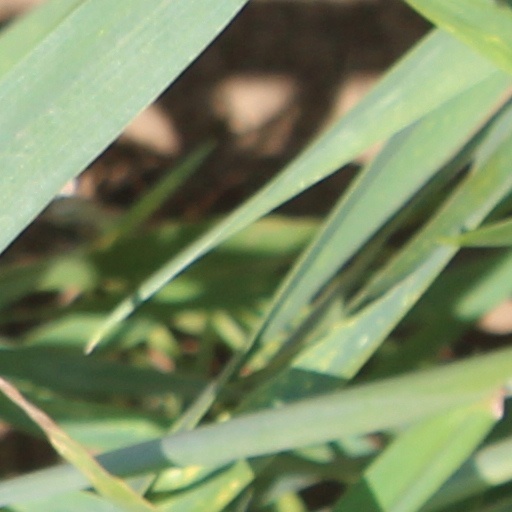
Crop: wheat